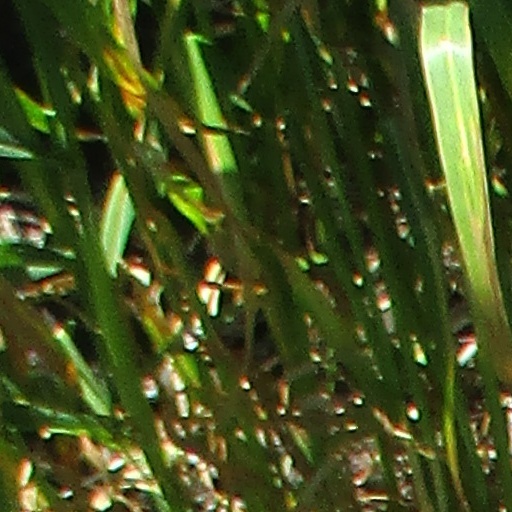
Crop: wheat